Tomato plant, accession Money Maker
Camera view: bottom (45 deg); turntable rotation: 240 degrees
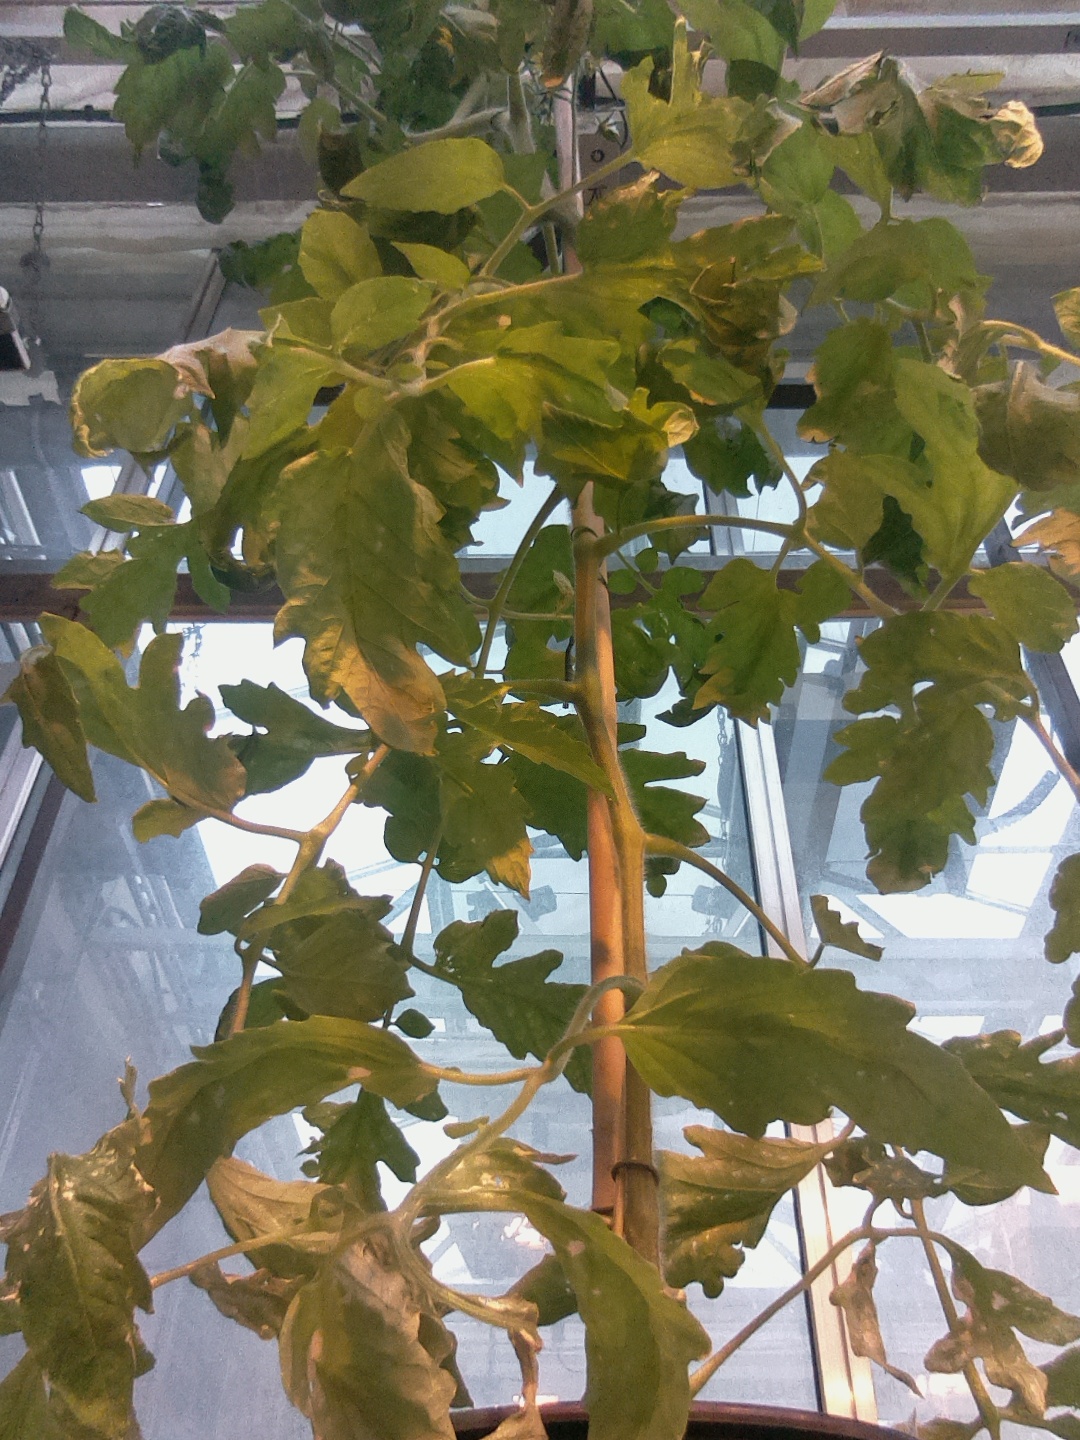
BBCH growth stage 66: Full flowering, 60%-70% of flowers open, more petals falling